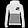
Label: Pullover